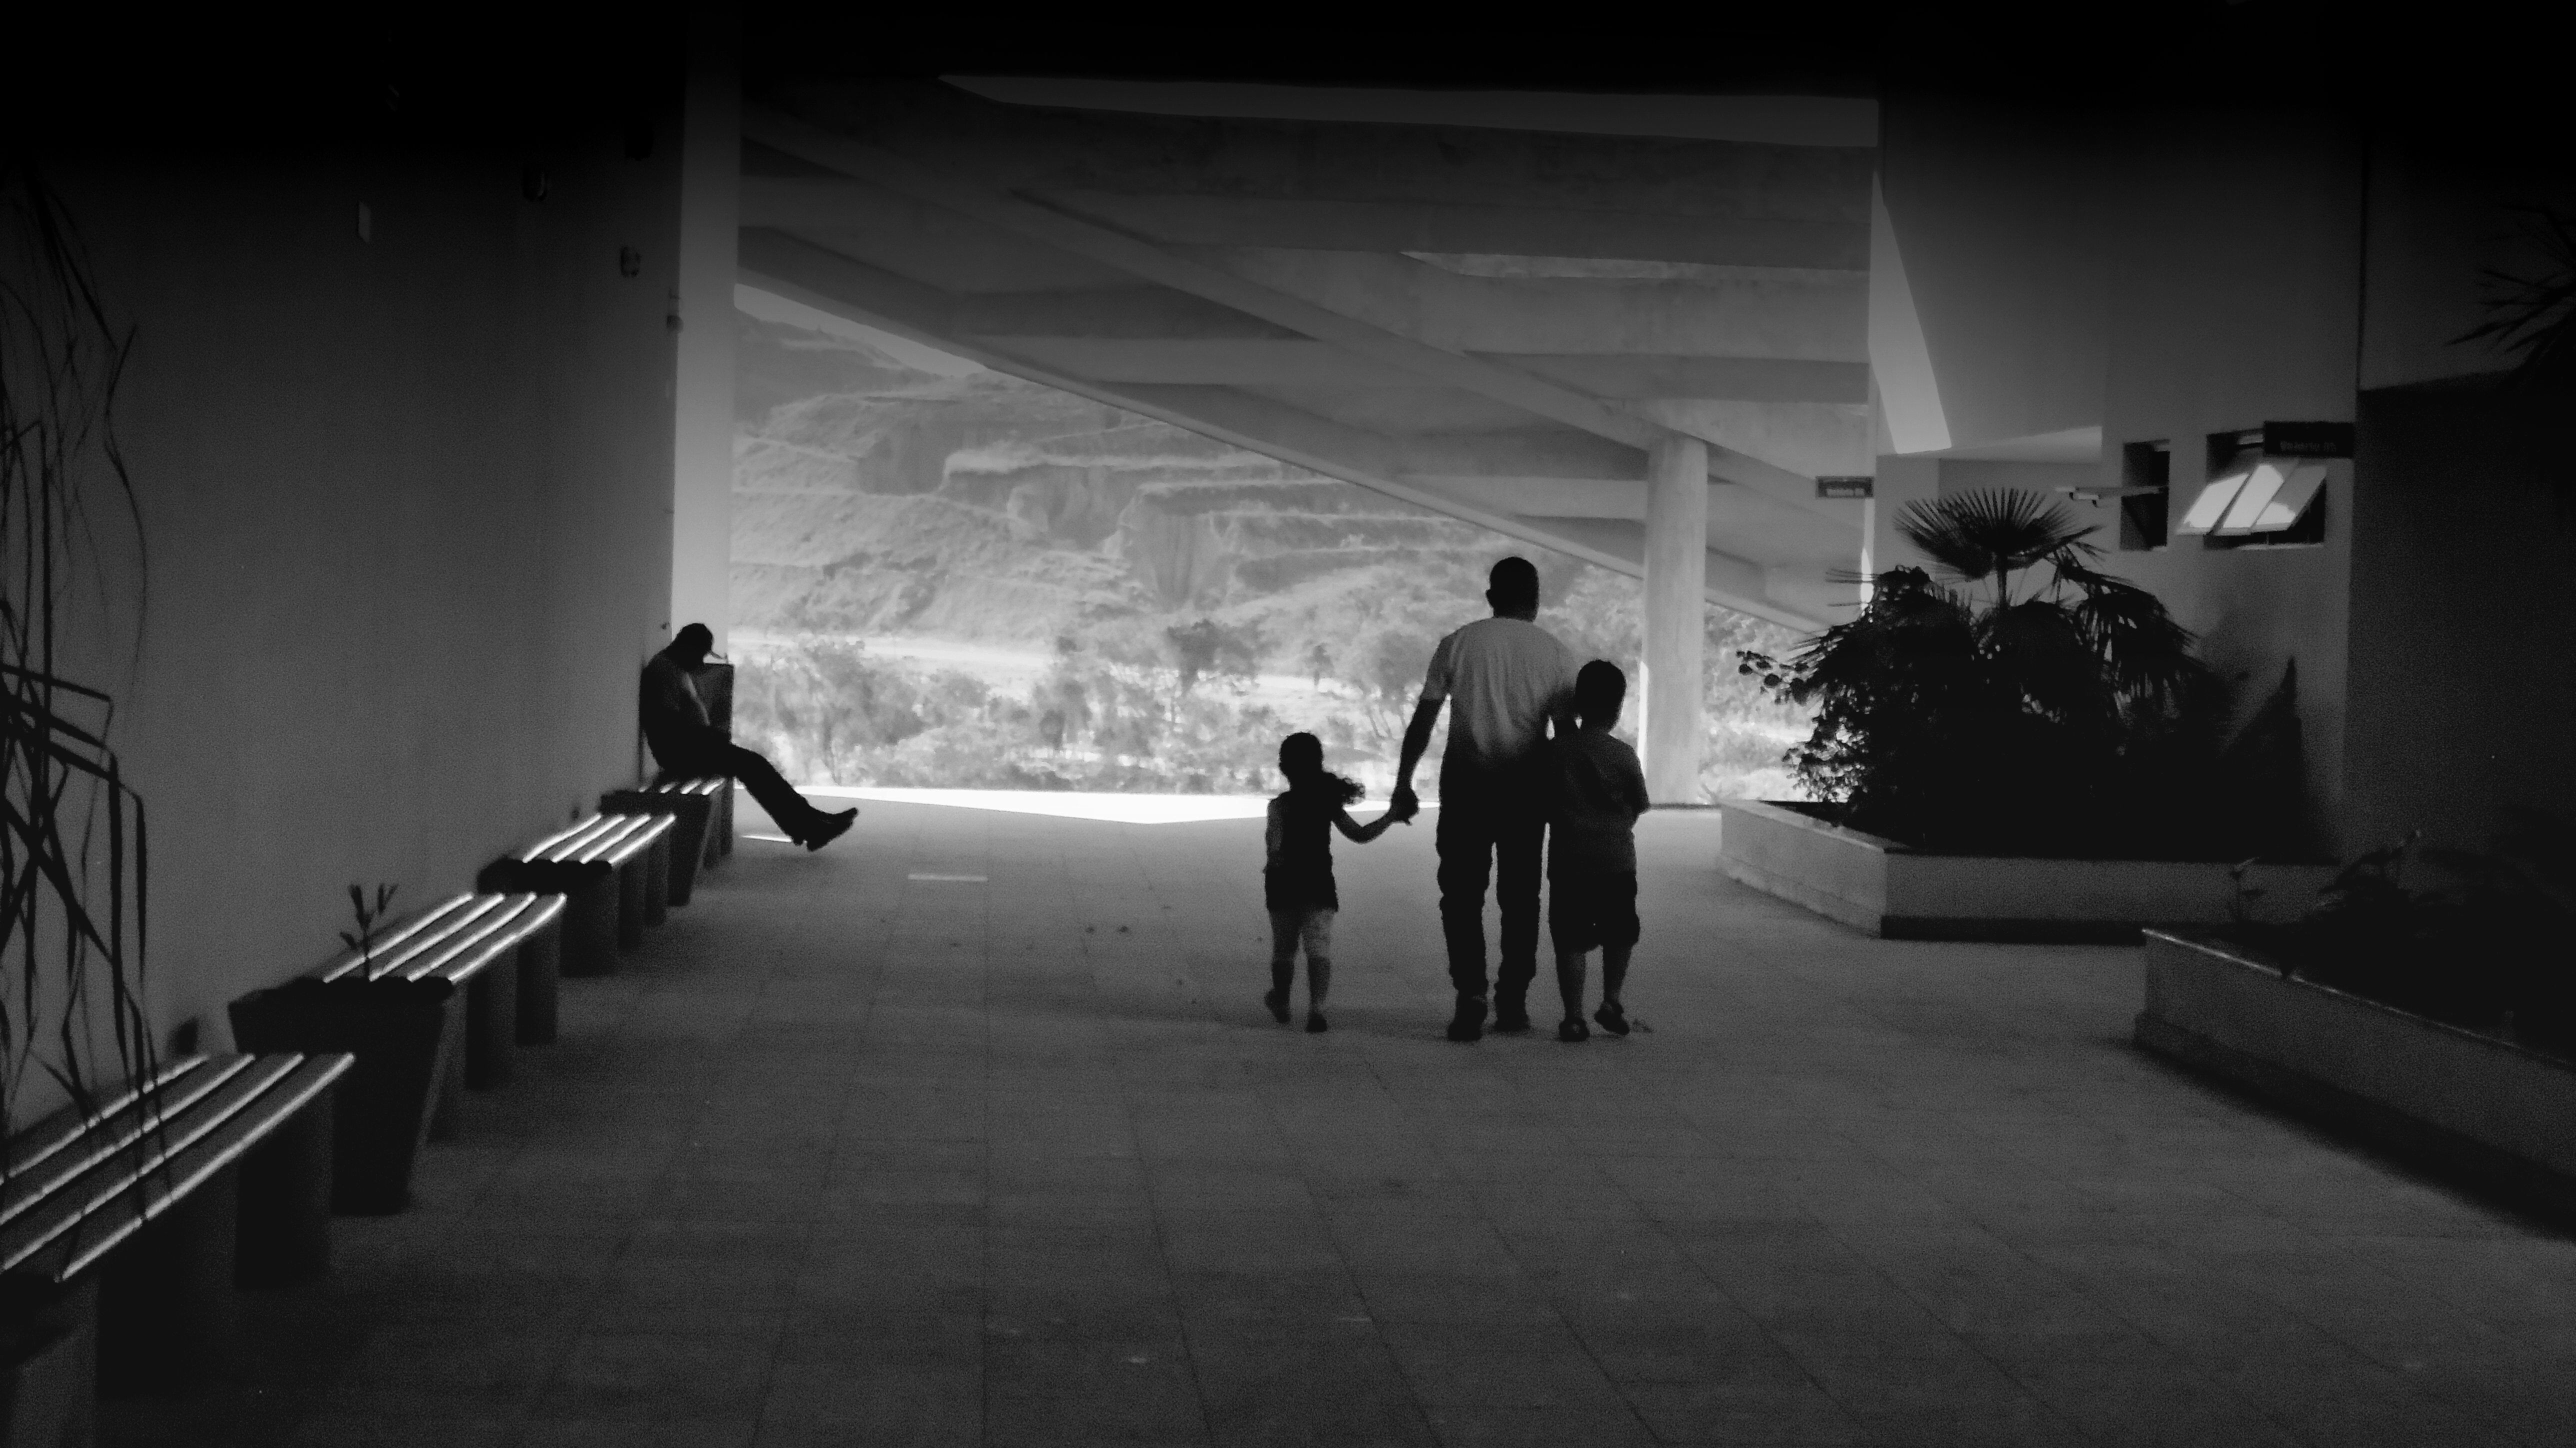
water, creative, light, black and white, sky, sun, white, photography, time, high, shadow, explorer, darkness, black, monochrome, world, reflect, bw, blackandwhite, sepia, single, photograph, snapshot, surreal, beautiful, shot, monocromatico, image, brazil, tones, interesting, illumination, effect, citizen, duotone, minasgerais, cult, belohorizonte, relevance, brightness, wilmd, wilsonleonel, monochrome photography, film noir